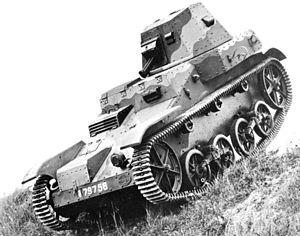
Photographie du prototype 79756 de l'AMR 33 (Renault YM). Entre autres, la position de la tourelle (en arrière) et la suspension du train de roulement diffèrent du modèle de série.
La bataille de Dinant est livrée du 12 au 15 mai 1940 pour le franchissement par les unités blindées allemandes de la Meuse dans le secteur de Dinant et de ses environs en Belgique, face aux Français, lors de la bataille de France.